Worms Cathedral

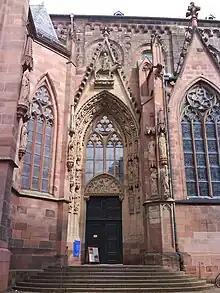
South portal

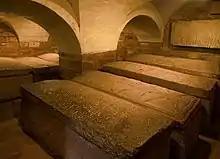
Salian crypt

A full renovation of St Peter's Cathedral only began in 1886. Because of structural weaknesses and damage suffered in the fire of 1689, the west choir had to be completely rebuilt. Great importance was placed on reusing as much of the original stone as possible. In the outer wall this was taken so far that today all but a small portion of the old stones are in their original locations. On the inside wall, large flat stones had to be used and faithfully reconstructed. The sharply bent dosseret over the central rosette window was not rebuilt since it was blamed for the structural issues. Today the dosserets run perpendicular to the edge of the rosette and frame it clearly. The general renovations, which also included renovation of the chapel of St Nicholas, the reconstruction of the whole floor and the addition of an entirely new crypt for the tombs of the Salians under the high choir, were only completed in 1935.